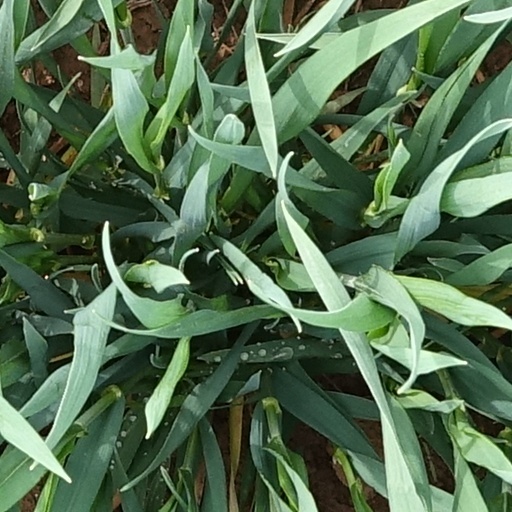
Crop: wheat